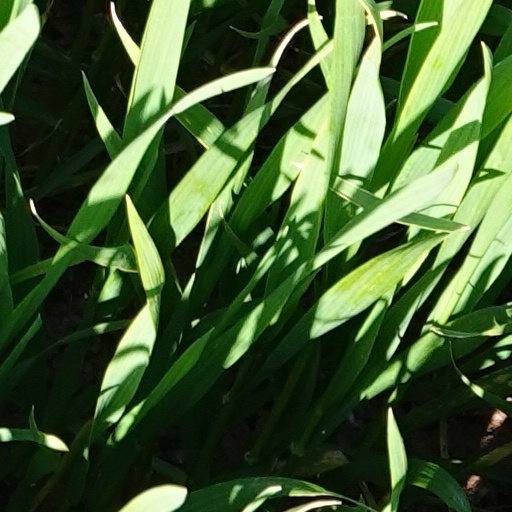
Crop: wheat